Answer in natural language. Which object is closer to green tapered square potted houseplant, brown wooden desk or Window? Choose between the following options: Window or brown wooden desk
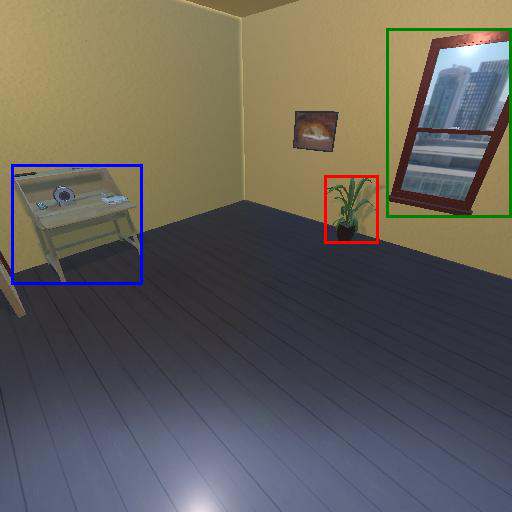
<answer>Window</answer>